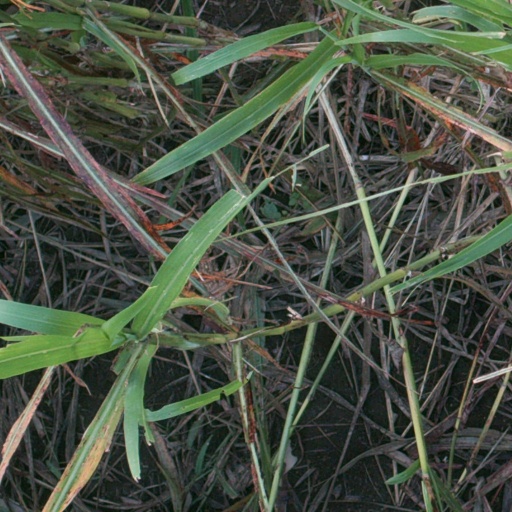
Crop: sorghum